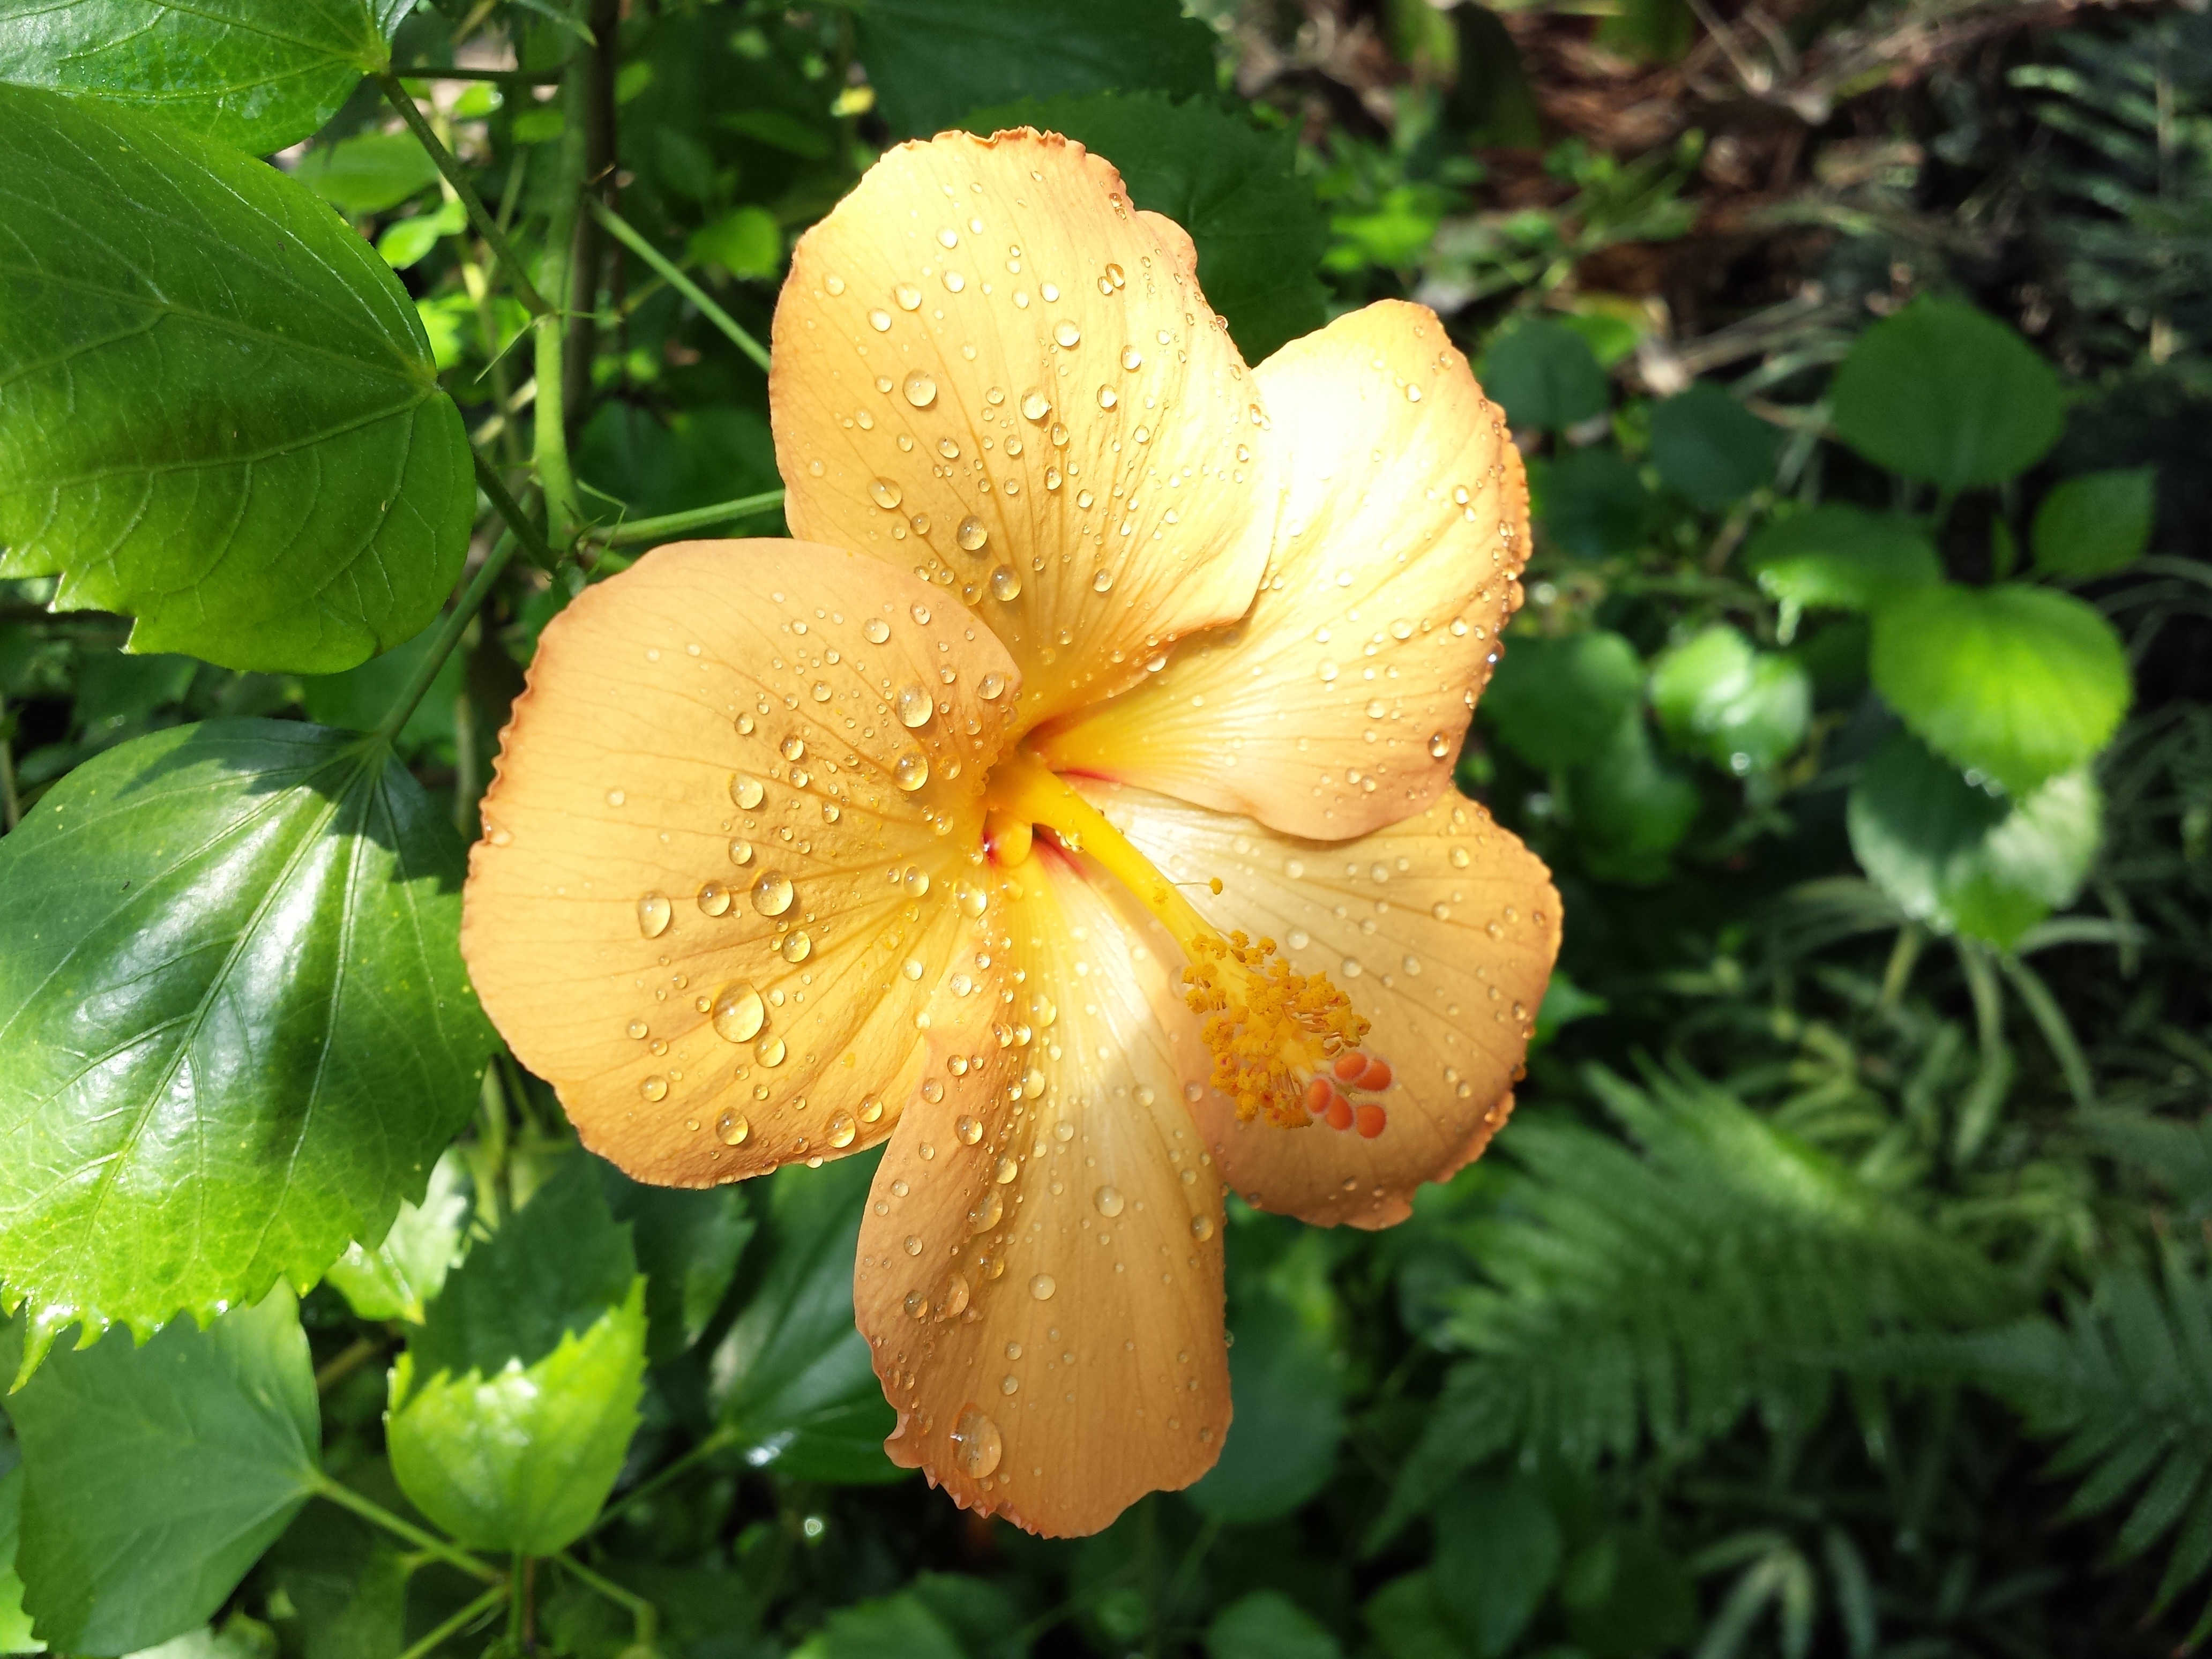
nature, blossom, plant, sun, leaf, flower, petal, bloom, raindrop, orange, holiday, botany, yellow, flora, wildflower, dewdrop, hibiscus, macro photography, flowering plant, land plant